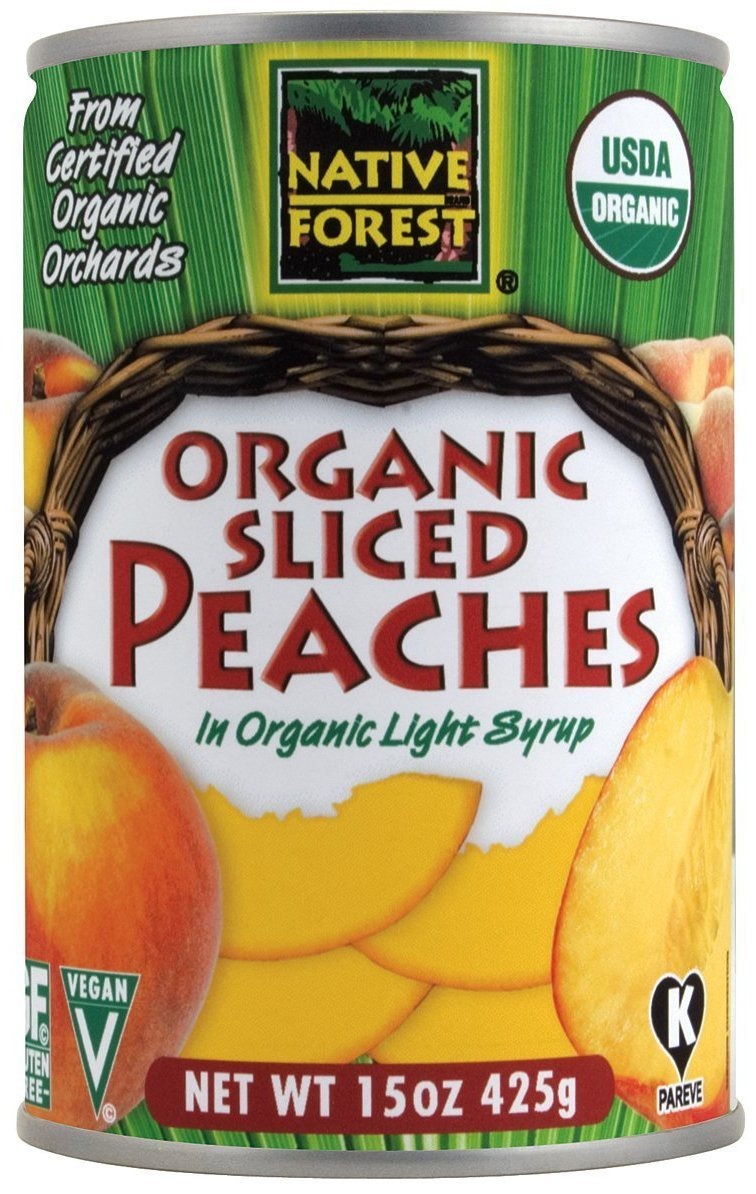
Item Name: Native Forest Peach Slcd Org
Value: 15.0
Unit: Ounce

Price: 36.85